Question: Please indicate a possible affordance area of the boxing_punching_bag that can be used for punching
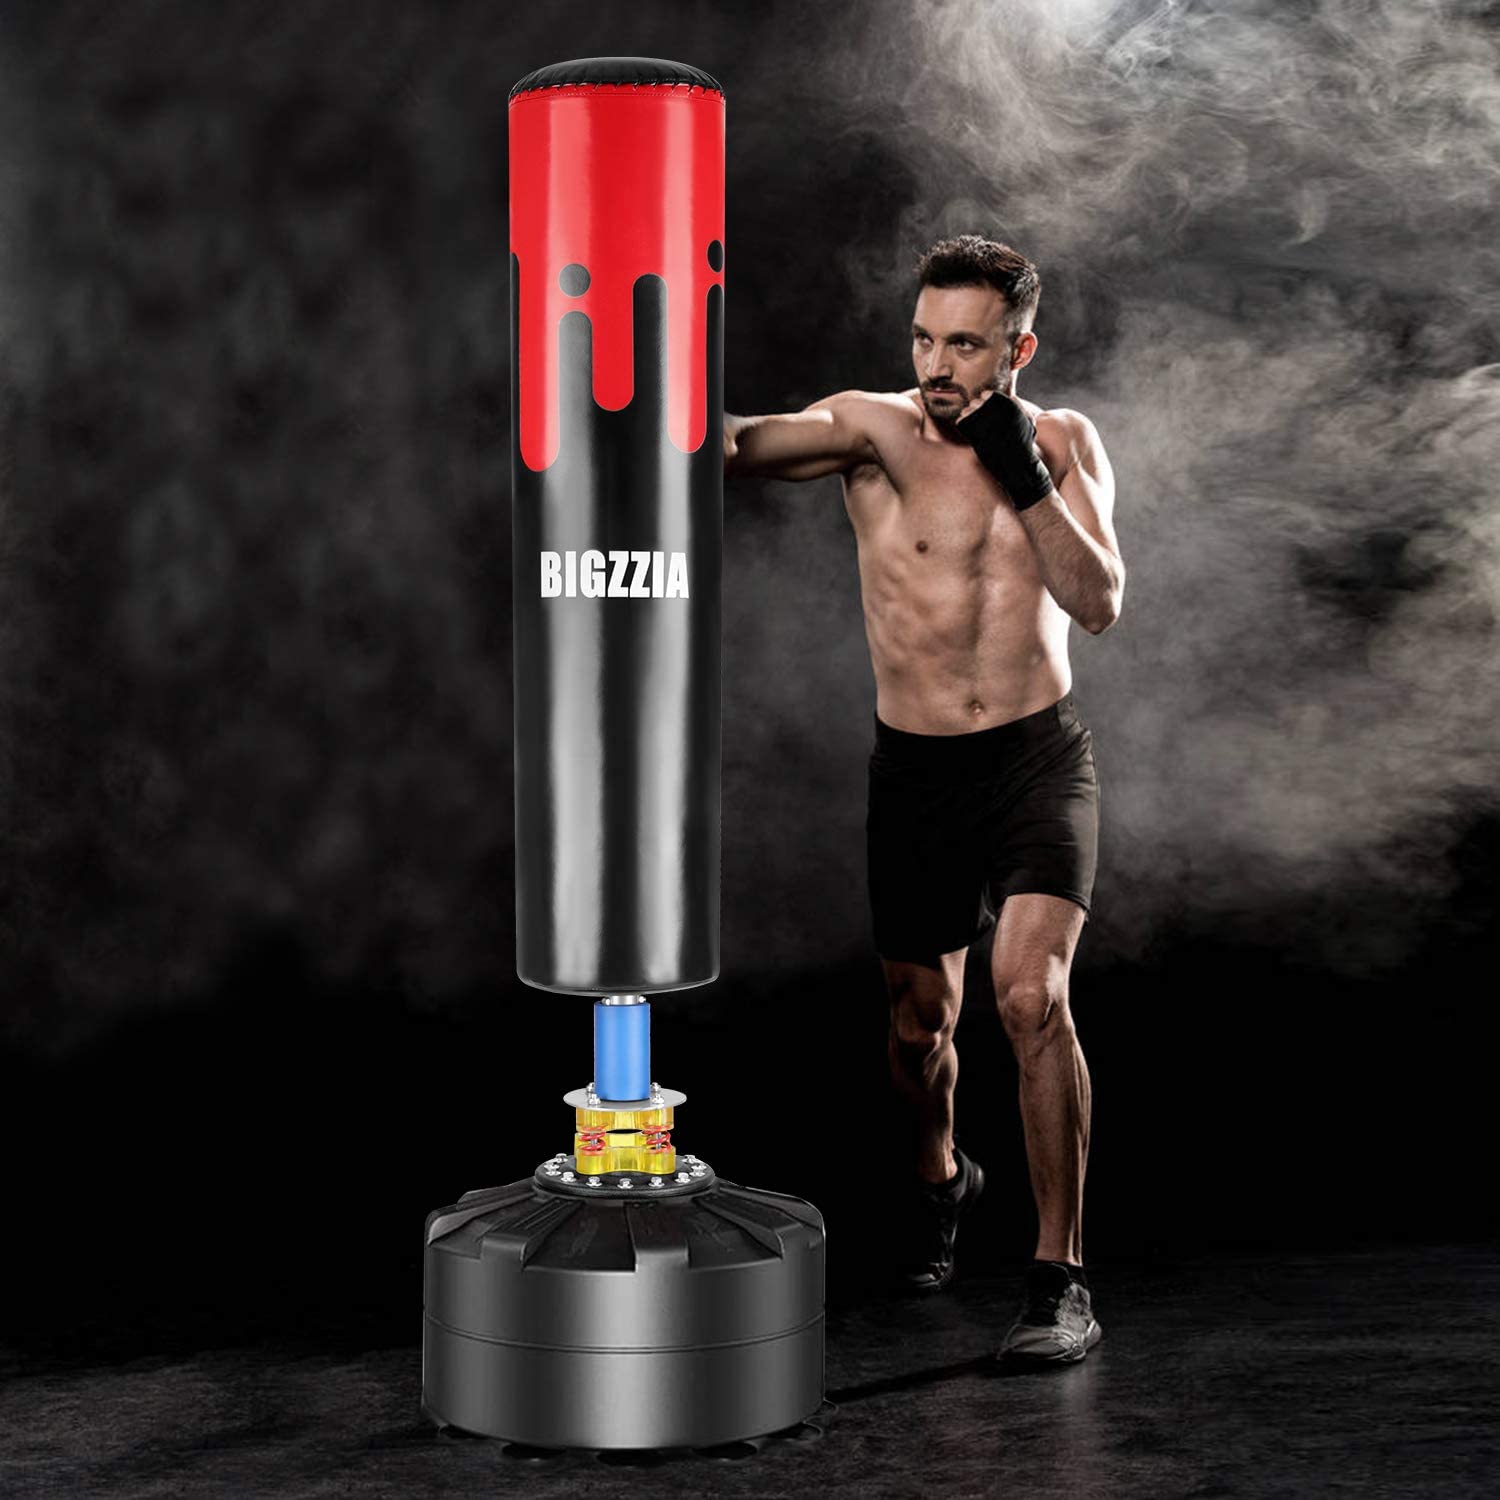
Answer: [508.929, 78.947, 706.297, 955.827]